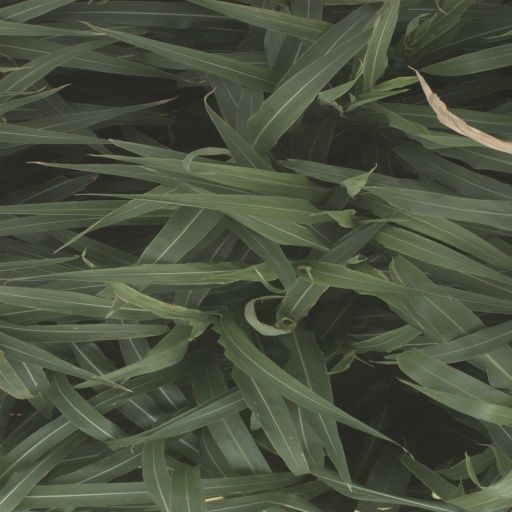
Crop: sorghum